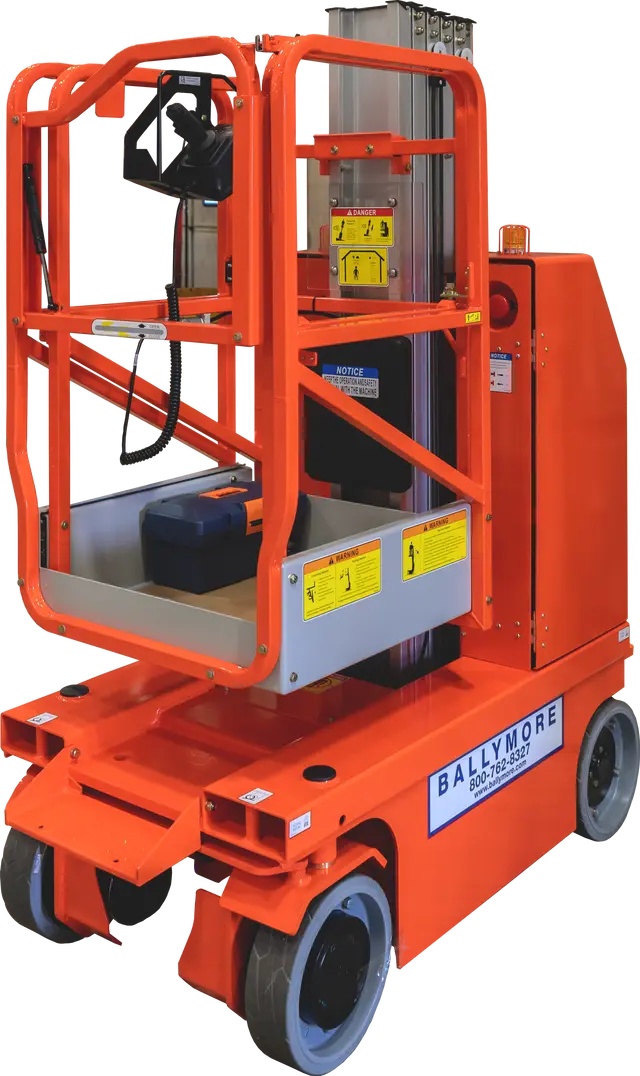
Ballymore DVML-18 - Drivable Vertical Mast Lift with 24"x25" Platform & 24' Working Height
Ballymore DVML-18 - Drivable Vertical Mast Lift with 24"x25" Platform & 24' Working Height Features: Easy to use: Built for all users to operate easily. Increases Safety with 42" Handrails: Solid hand rails provide safety and stability while in use Safety Features Built In: Comes with emergency stop button, manual lowering valve and automatic pothole protection Limit Controlled Access: This is entered via a locked key gate for access only. Adopt today! Easily transportable: Easy fork pockets make this transformer easy to lift and transport. Product Description: Designed for optimal ease of use, Uni-gear is the perfect alternative to fixed ladders and scaffolds. This makes it great for construction, maintenance, and other applications where workers need to access the high parts of buildings, equipment, trees, etc. Compact and Efficient Design The DVML-18.01 has a 24" x 25" platform that acts as both a working and functional area for any jobs that need to be done. This makes them perfect for narrow aisles or access restricted areas. With a maximum working height of 24 feet (18 ft platform height), the lift provides plenty of vertical reach to get the job done on everything from electrical maintenance, to HVAC servicing, to shelving installs. Enhanced Safety Features Safety is one of the most critical factors in any lifting machinery, and the DVML-18 comes with multiple reliable features to keep users safe. Tough 42" handrails give added support and help prevent accidental slip offs. Lift added an emergency stop button, manual lowering valve, and automatic pothole protection for additional safety and peace of mind for operators. It is also equipped with a key entry system which ensures that only those authorized to use the equipment can operate the lift. Ease of Operation The DVML-18 offers operator-friendly controls to enable easy, safe operation by semi-skilled handlers. All of this design makes this lift easy to maneuver around, whether it is in a warehouse or on a construction site. A 2-12V battery power source allows the lift to be operational Recharge free during an entire workday. Transport and Mobility The DVML-18's front-mounted wheels allow for easy transport of the unit. Fork pockets are included for ease of movement between job sites by a forklift or another lift. This ensures you can quickly set up as well as move to the next job, minimizing downtime and maximizing productivity. Durability and Finish Thanks to its hardwearing orange powder coated finish, the lift is highly durable and corrosion and weather resistant. Its super-durable coating also enhances visibility, helping the lift stand out in busy work environments.
Brand: Ballymore
Category: Business & Industrial > Material Handling > Lifts & Hoists > Personnel Lifts > Vertical Mast Lifts